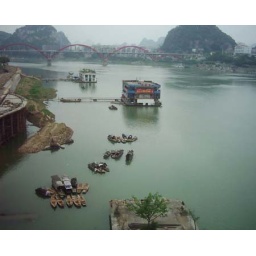
The river winds round the city centre and is crossed by seven road bridges (No. 8 is being built!)